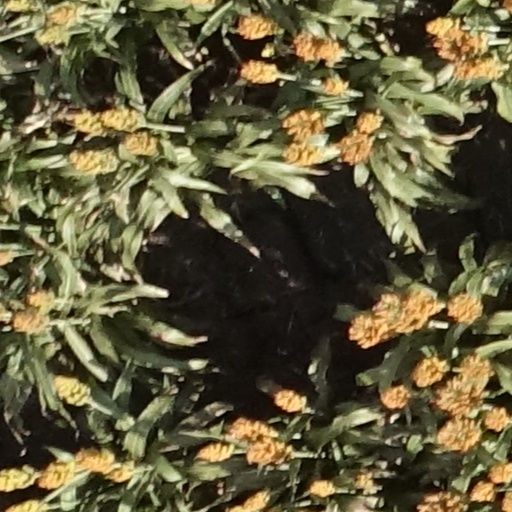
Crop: sorghum